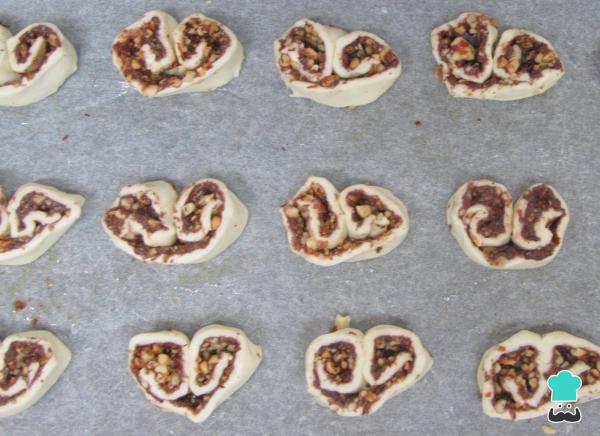
Colocamos las palmeritas saladas en una bandeja de horno, forrada con papel vegetal, y cocinamos durante 10 minutos a 190 °C. Recuerda arreglar las palmeritas que no se vean bonitas o que se hayan desenrollado al cortar. También es importante que controles el horno pasados los primeros 5 minutos, ya que estas palmeritas veganas se cocinan muy rápido.